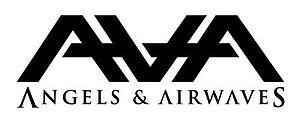
Angels and Airwaves, stylisé Angels & Airwaves et abrégé en AVA, est un groupe de rock alternatif américain, originaire de San Diego, en Californie. Formé en 2005, le groupe comprend Tom DeLonge, David Kennedy, Ilan Rubin et Matthew Rubano.